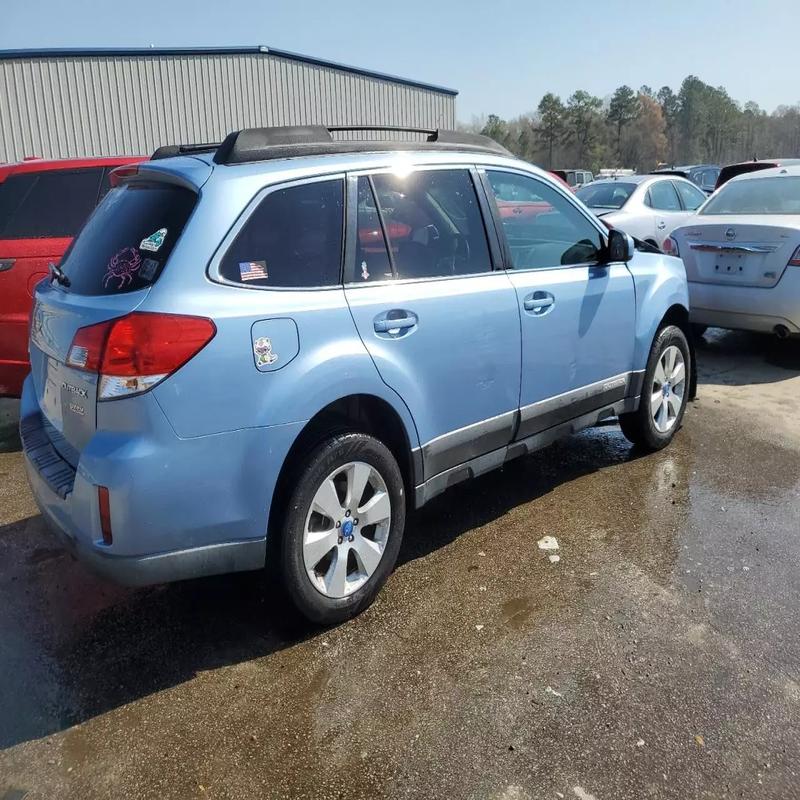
Aucun dommage détecté.
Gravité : aucun